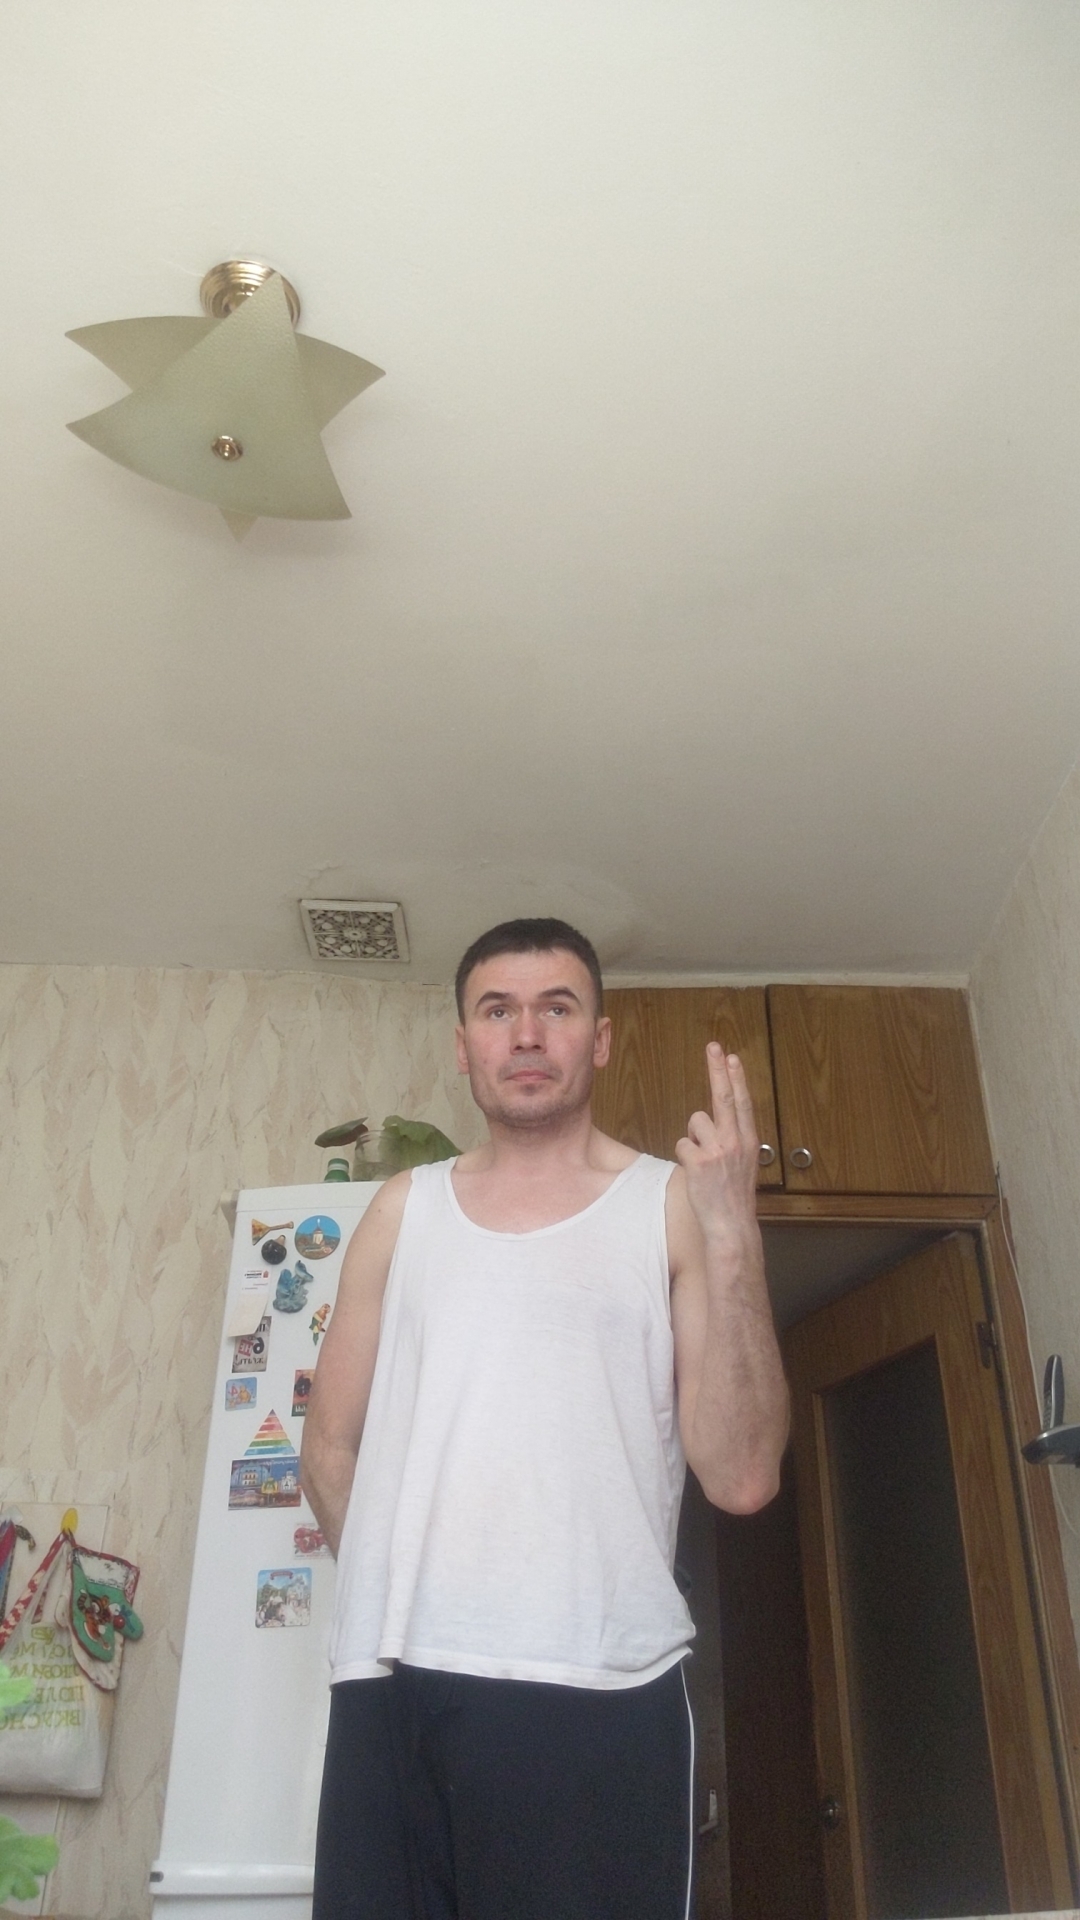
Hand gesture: two_up_inverted